FNB Stadium

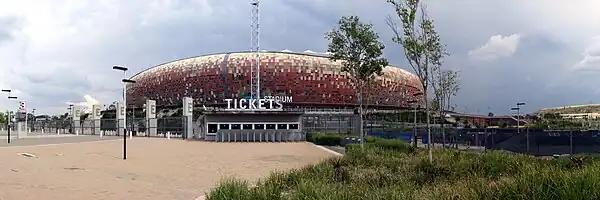
Exterior of FNB stadium

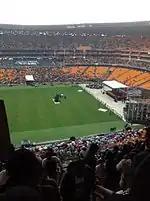
Inside the FNB stadium

The outside of the stadium is designed to have the appearance of an African pot; the cladding on the outside is a mosaic of fire and earthen colours with a ring of lights running around the bottom of the structure, simulating fire underneath the pot. No spectator is seated more than 100 metres (330 ft) from the field, and there are no restricted views in the stadium.